Brook trout

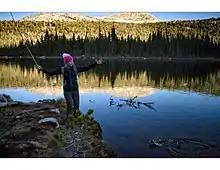
An angler pulls in a brook trout using a Tenkara fly rod in Yosemite National Park.

The current world angling record brook trout was caught by Dr. W. J. Cook on the Nipigon River, Ontario, in July 1915. The trout weighed only because, at the time of weighing, it was badly decomposed after 21 days in the bush without refrigeration. A brook trout, caught in October 2006 in Manitoba, is not eligible for record status since it was released alive. This trout weighed about based on the accepted formula for calculating weight by measurements, and it currently stands as the record brook trout for Manitoba.